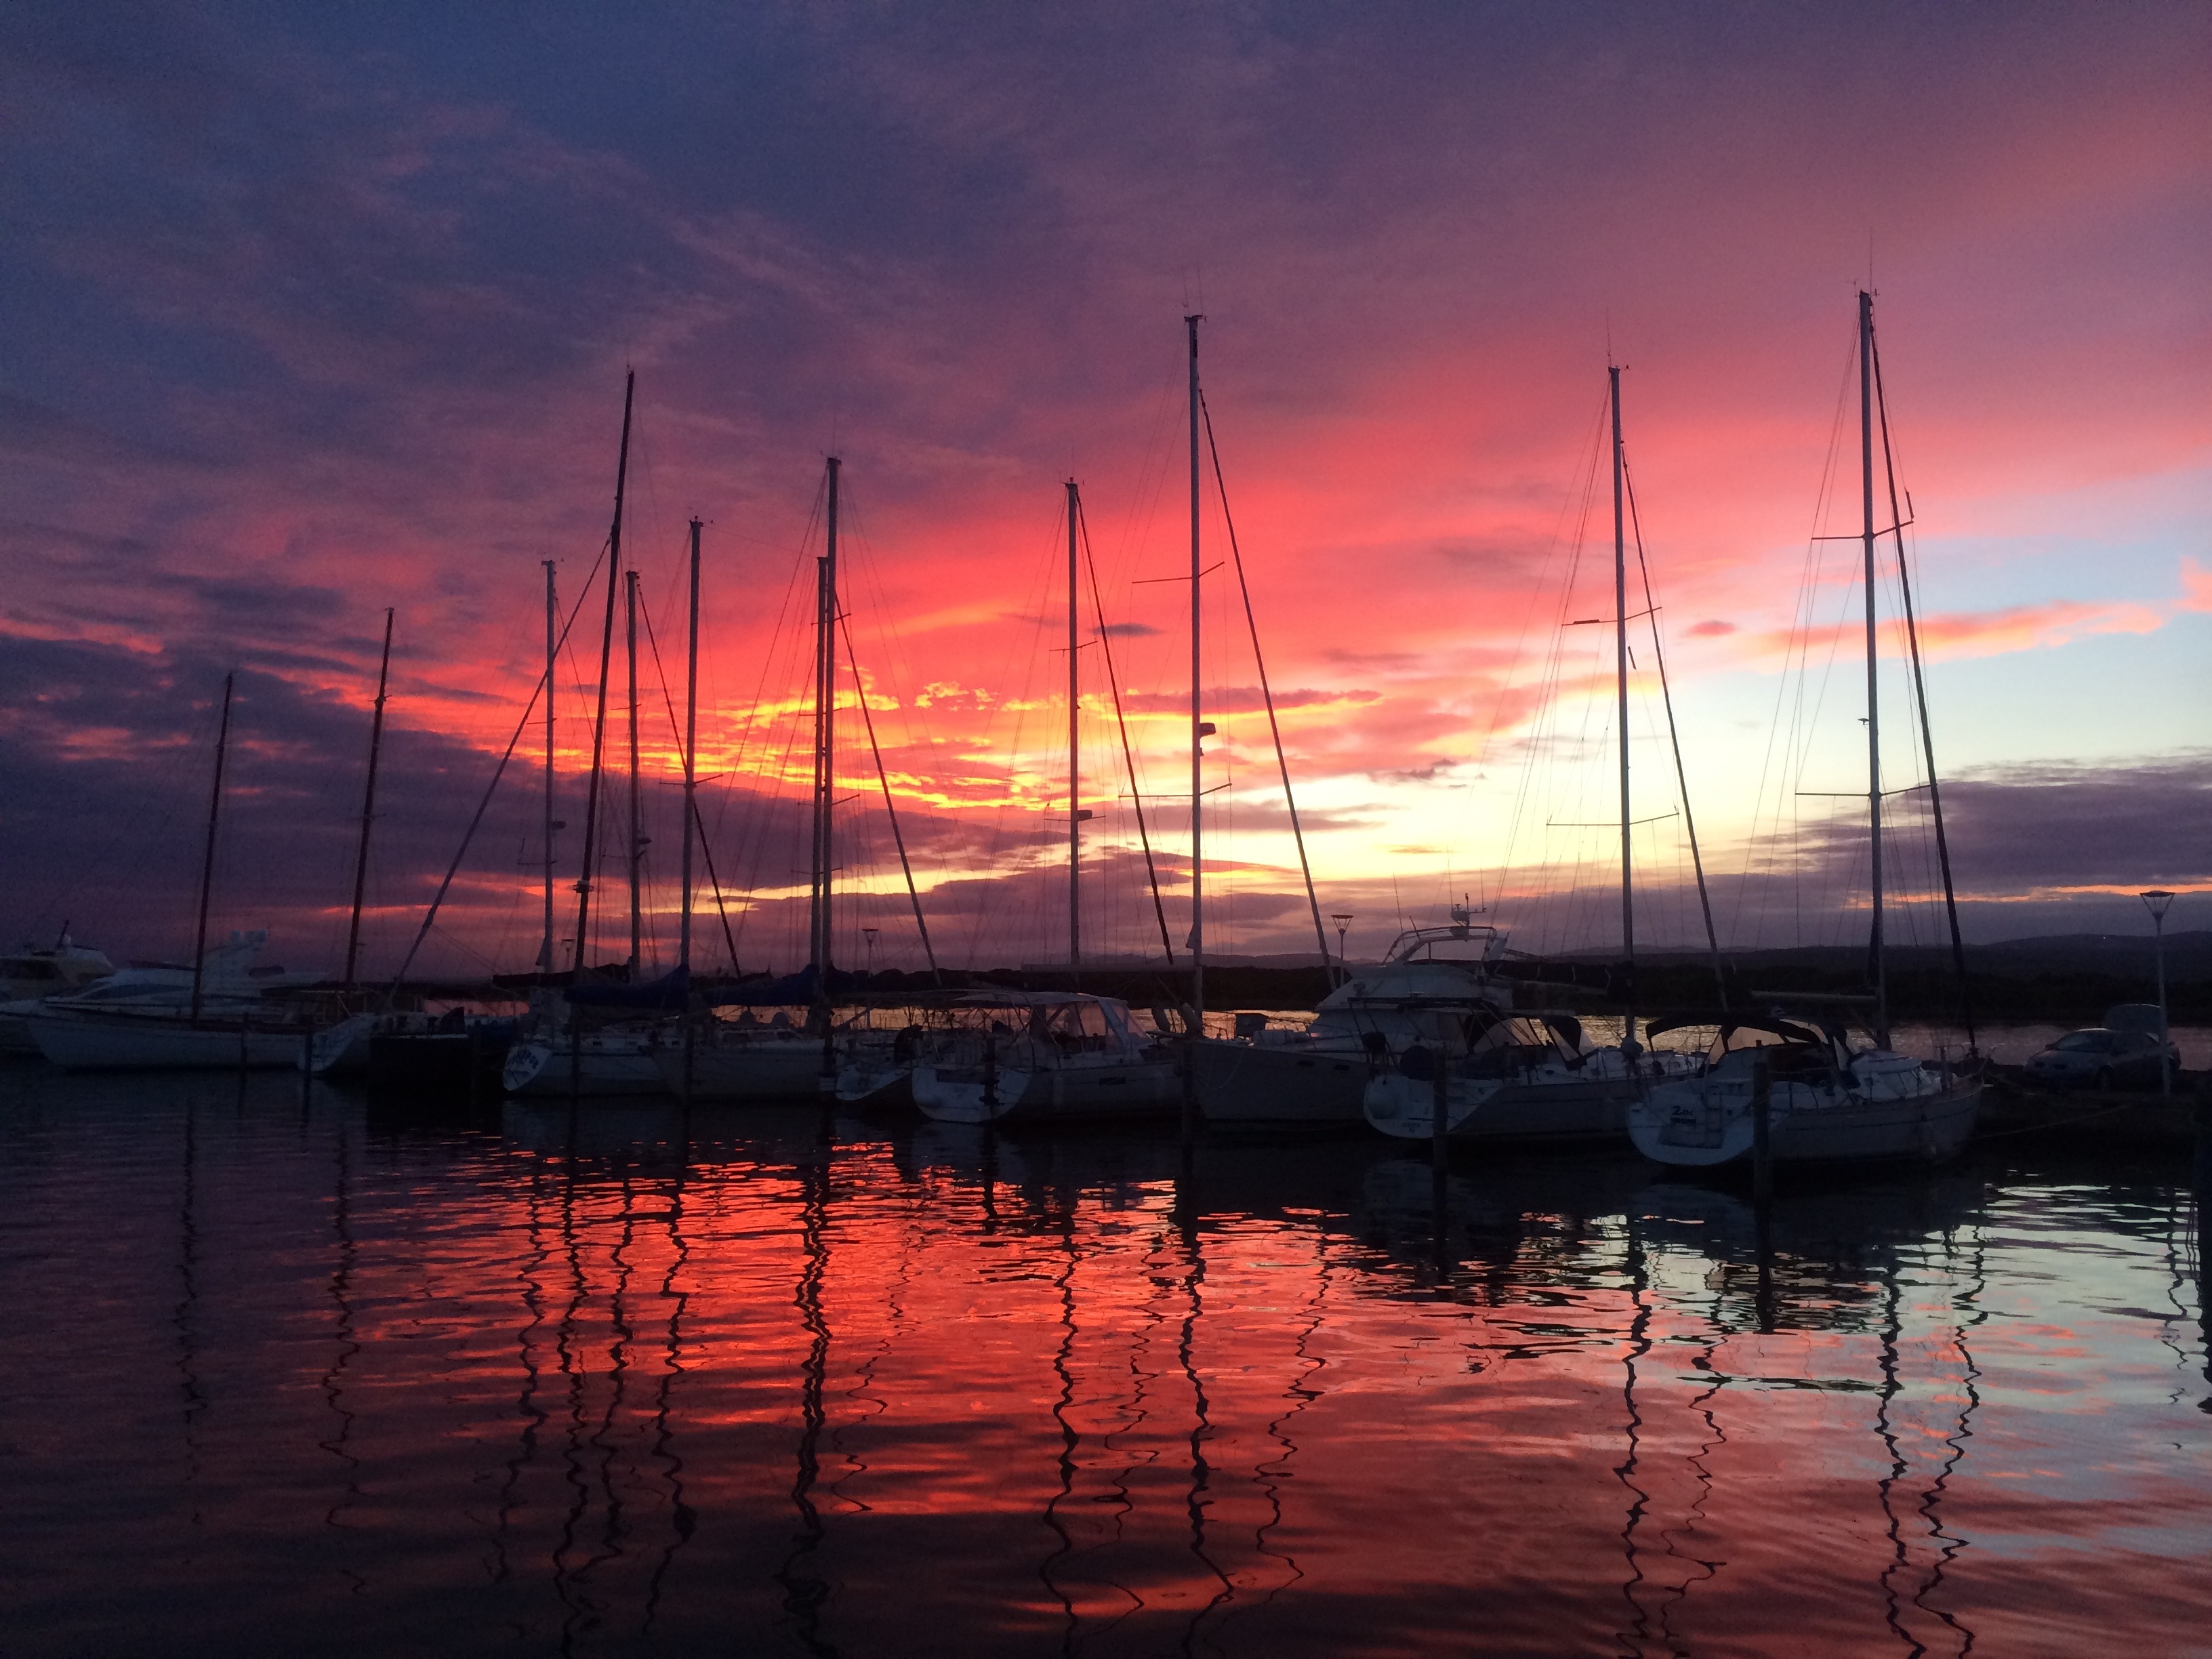
sea, horizon, dock, cloud, sunrise, sunset, boat, sunlight, morning, dawn, dusk, evening, reflection, vehicle, mast, harbor, marina, port, boats, afterglow